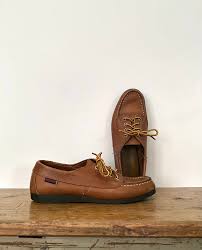
Label: Boat